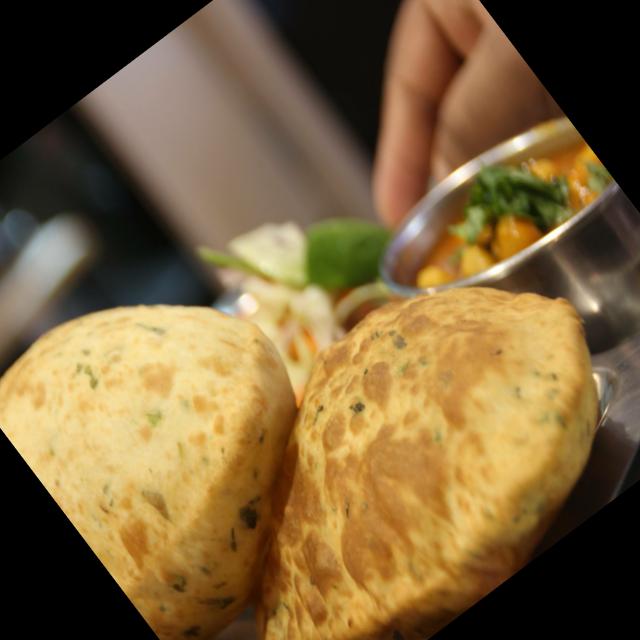
Dish: chole_bhature